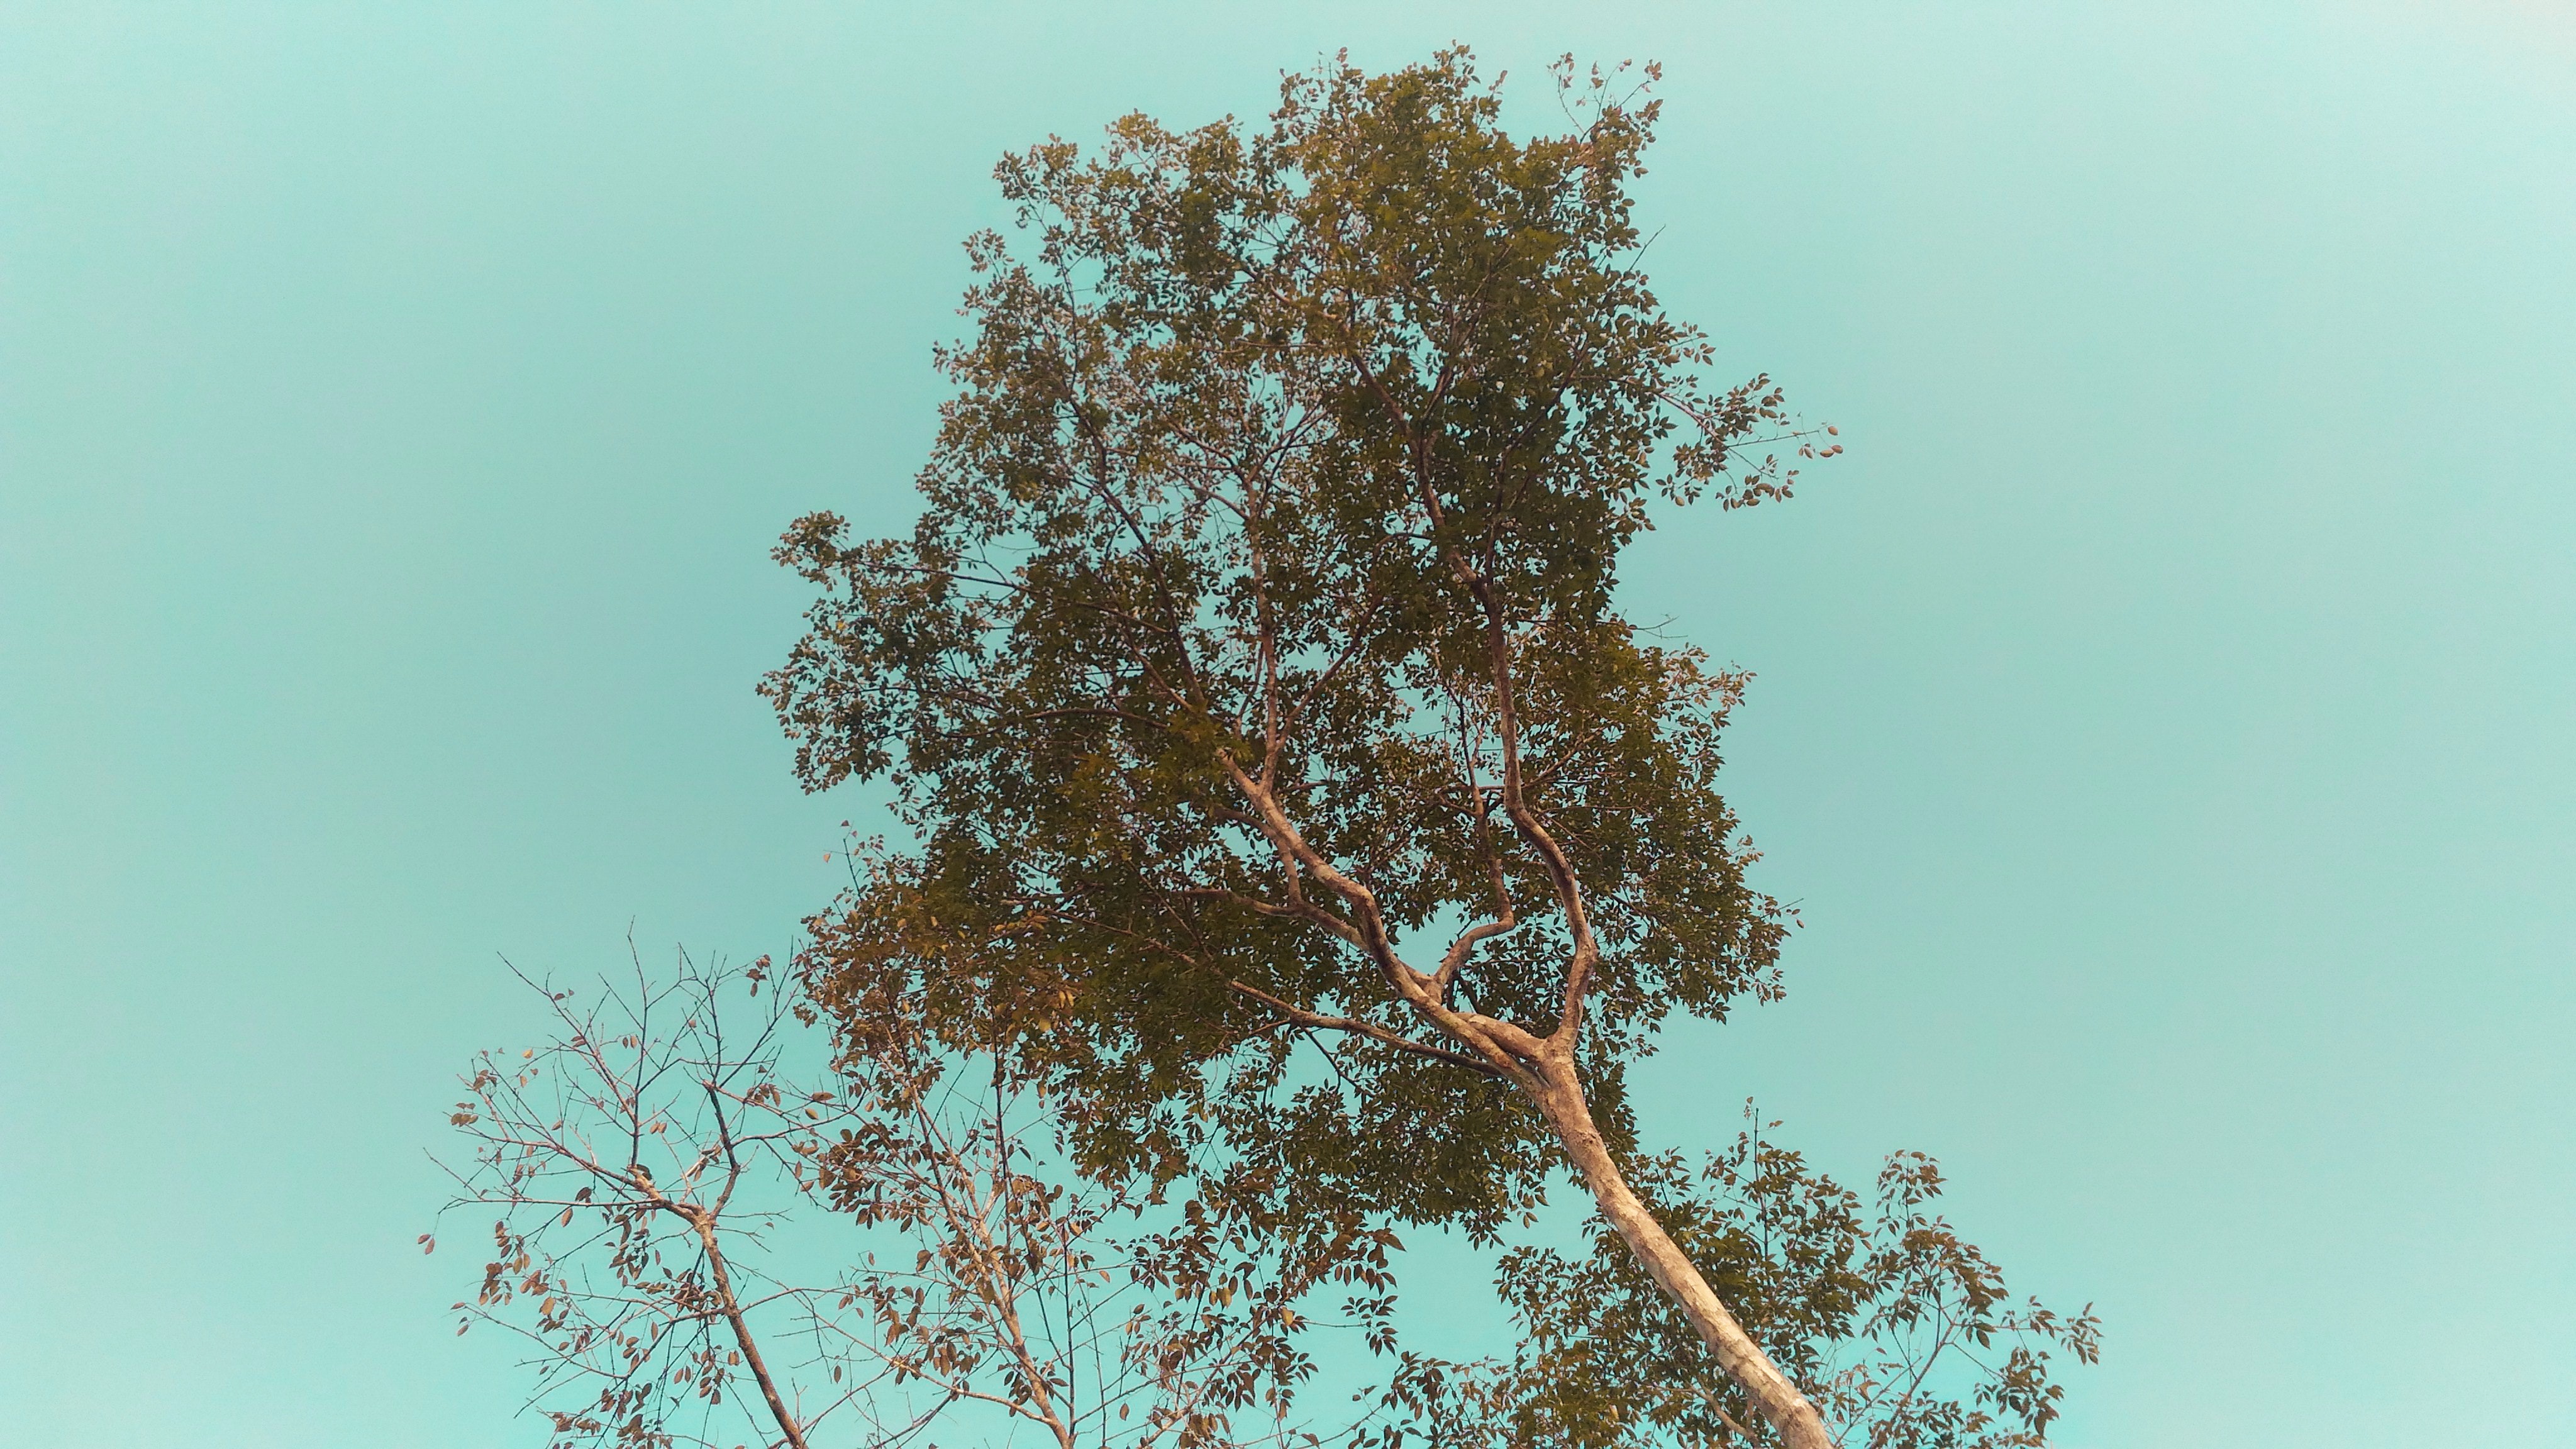
tree, green, woody plant, plant, branch, leaf, sky, twig, plant stem, American larch, pine family, birch family